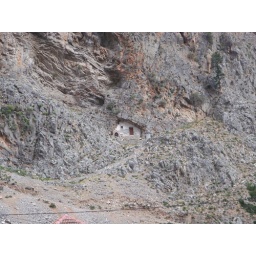
The house in the hill